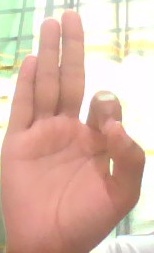
ASL sign: F